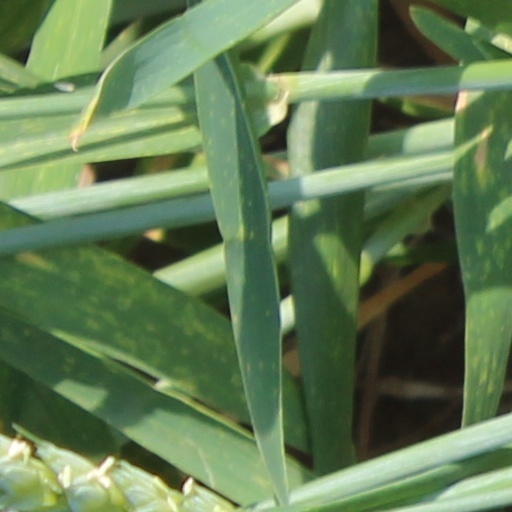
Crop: wheat